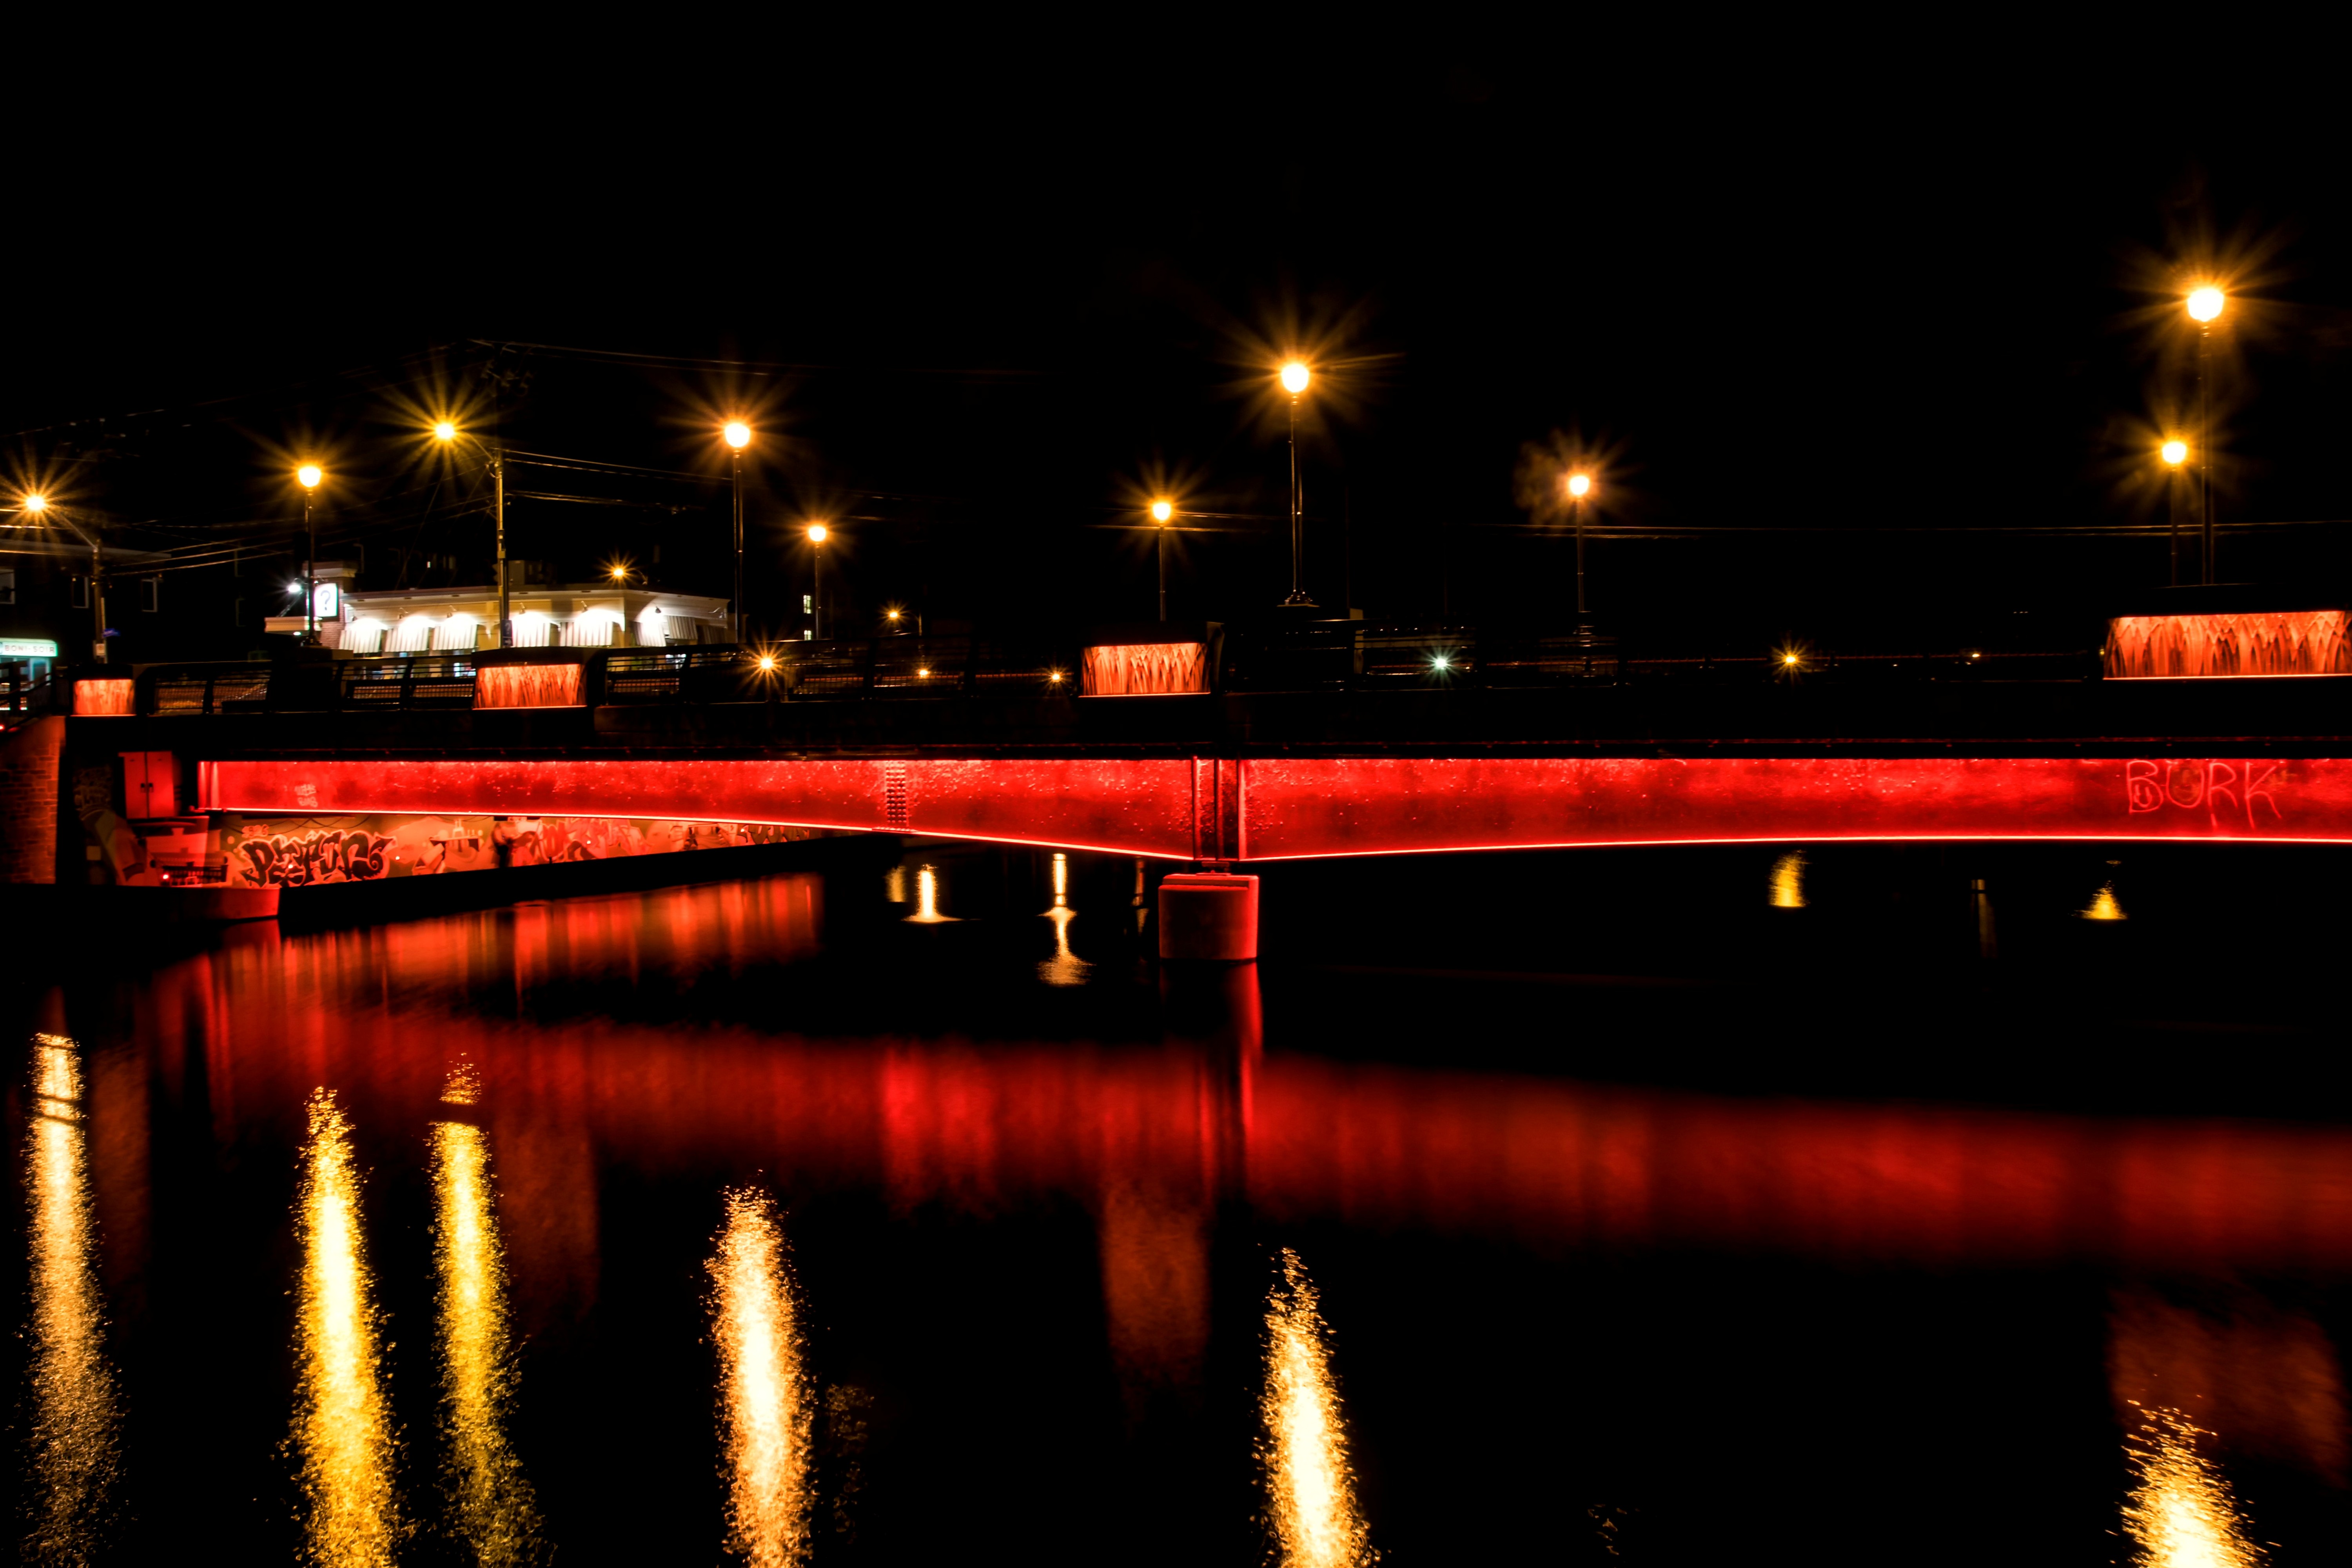
light, bridge, night, cityscape, dusk, evening, reflection, darkness, lighting, painting, canada, nuit, peinture, quebec, sherbrooke, lumineuse